Veterinarian

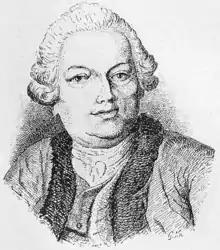
Claude Bourgelat established the earliest veterinary college in Lyon in 1761.

The first veterinary college was founded in Lyon, France, in 1762 by Claude Bourgelat. According to Lupton, after observing the devastation being caused by cattle plague to the French herds, Bourgelat devoted his time to seeking out a remedy. This resulted in his founding a veterinary college in Lyon in 1761, from which establishment he dispatched students to combat the disease; in a short time, the plague was stayed and the health of stock restored, through the assistance rendered to agriculture by veterinary science and art.